Southern Utah University

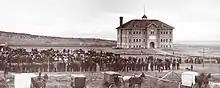
Dedication of the SUU Old Main, September 1888

In the spring of 1897, Cedar City was notified it had been chosen as the site for the "Branch Normal School", the first teaching training school in southern Utah. For the next three months, citizens labored to complete Ward Hall on Main Street for the first school year. In September, the school opened its doors.